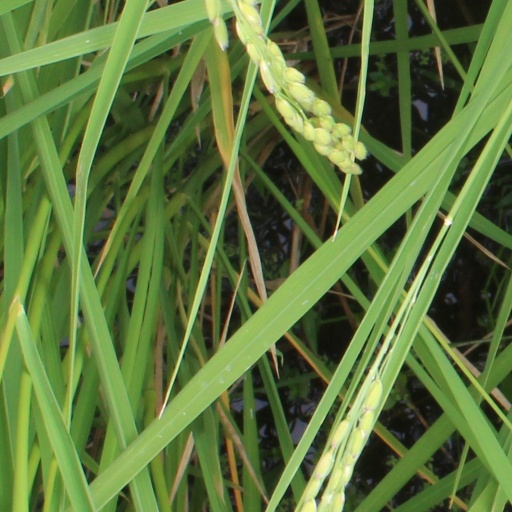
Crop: rice